Hypericum perforatum

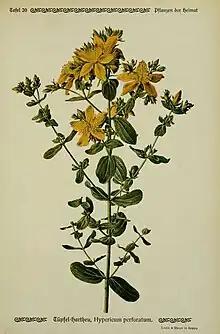
1913 botanical illustration of "H. perforatum" by Jost Fitschen in

"Hypericum perforatum" was selected to be the type species around which the genus "Hypericum" is based because of its wide cosmopolitan distribution; it is the most common species of the genus in many of the areas it is found, and is one of the most widely known plants among the St John's worts in folklore and medicine. The current accepted placement of "H. perforatum" within its genus can be summarized as follows: